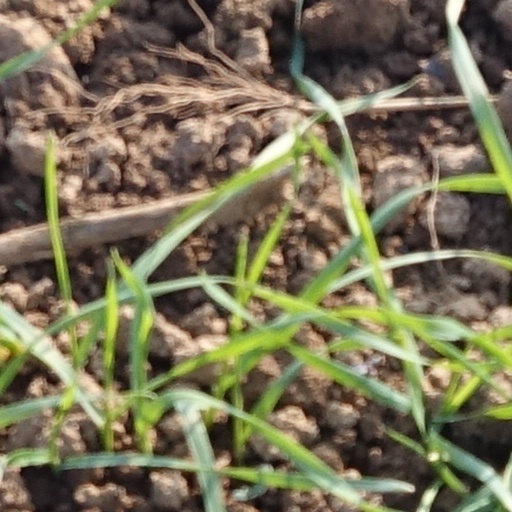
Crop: wheat